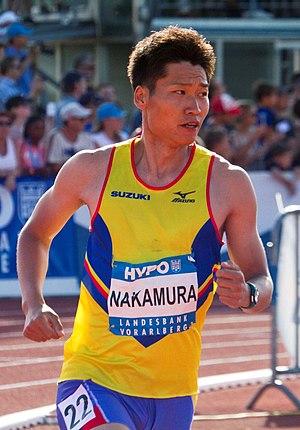
Akihiko Nakamura est un athlète japonais, spécialiste des épreuves combinées et des haies.